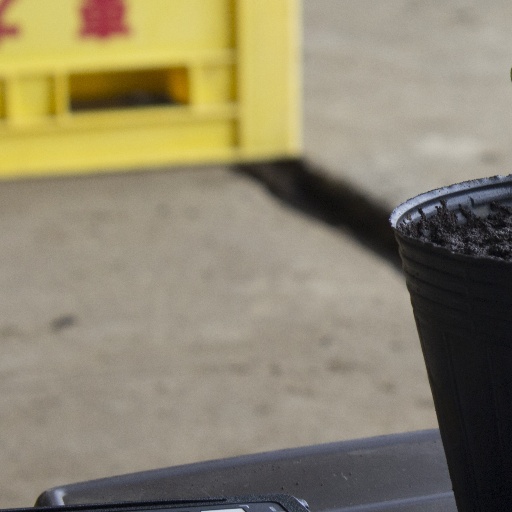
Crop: soybean